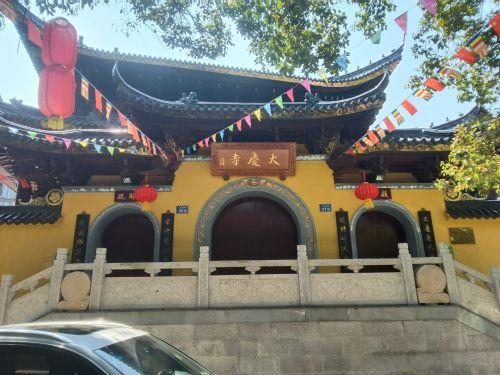
地标名称：茶山大庆寺
所在城市：温州市·瓯海区